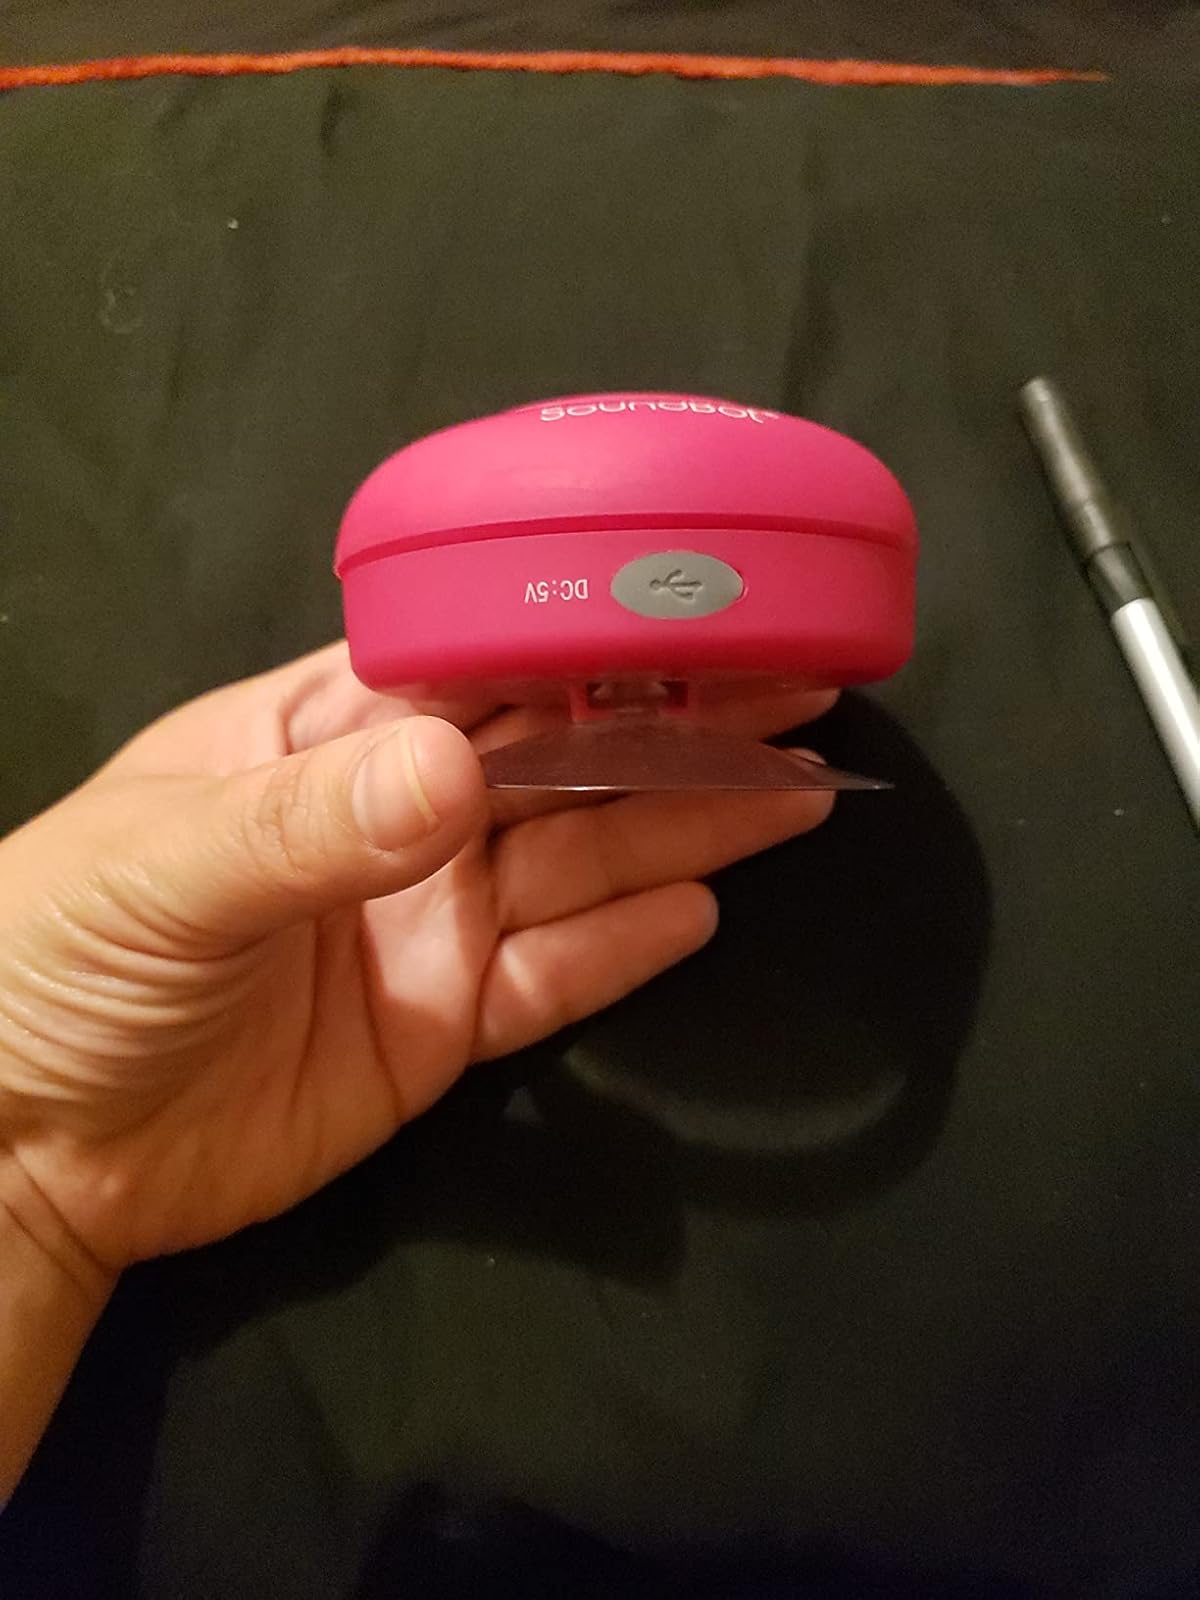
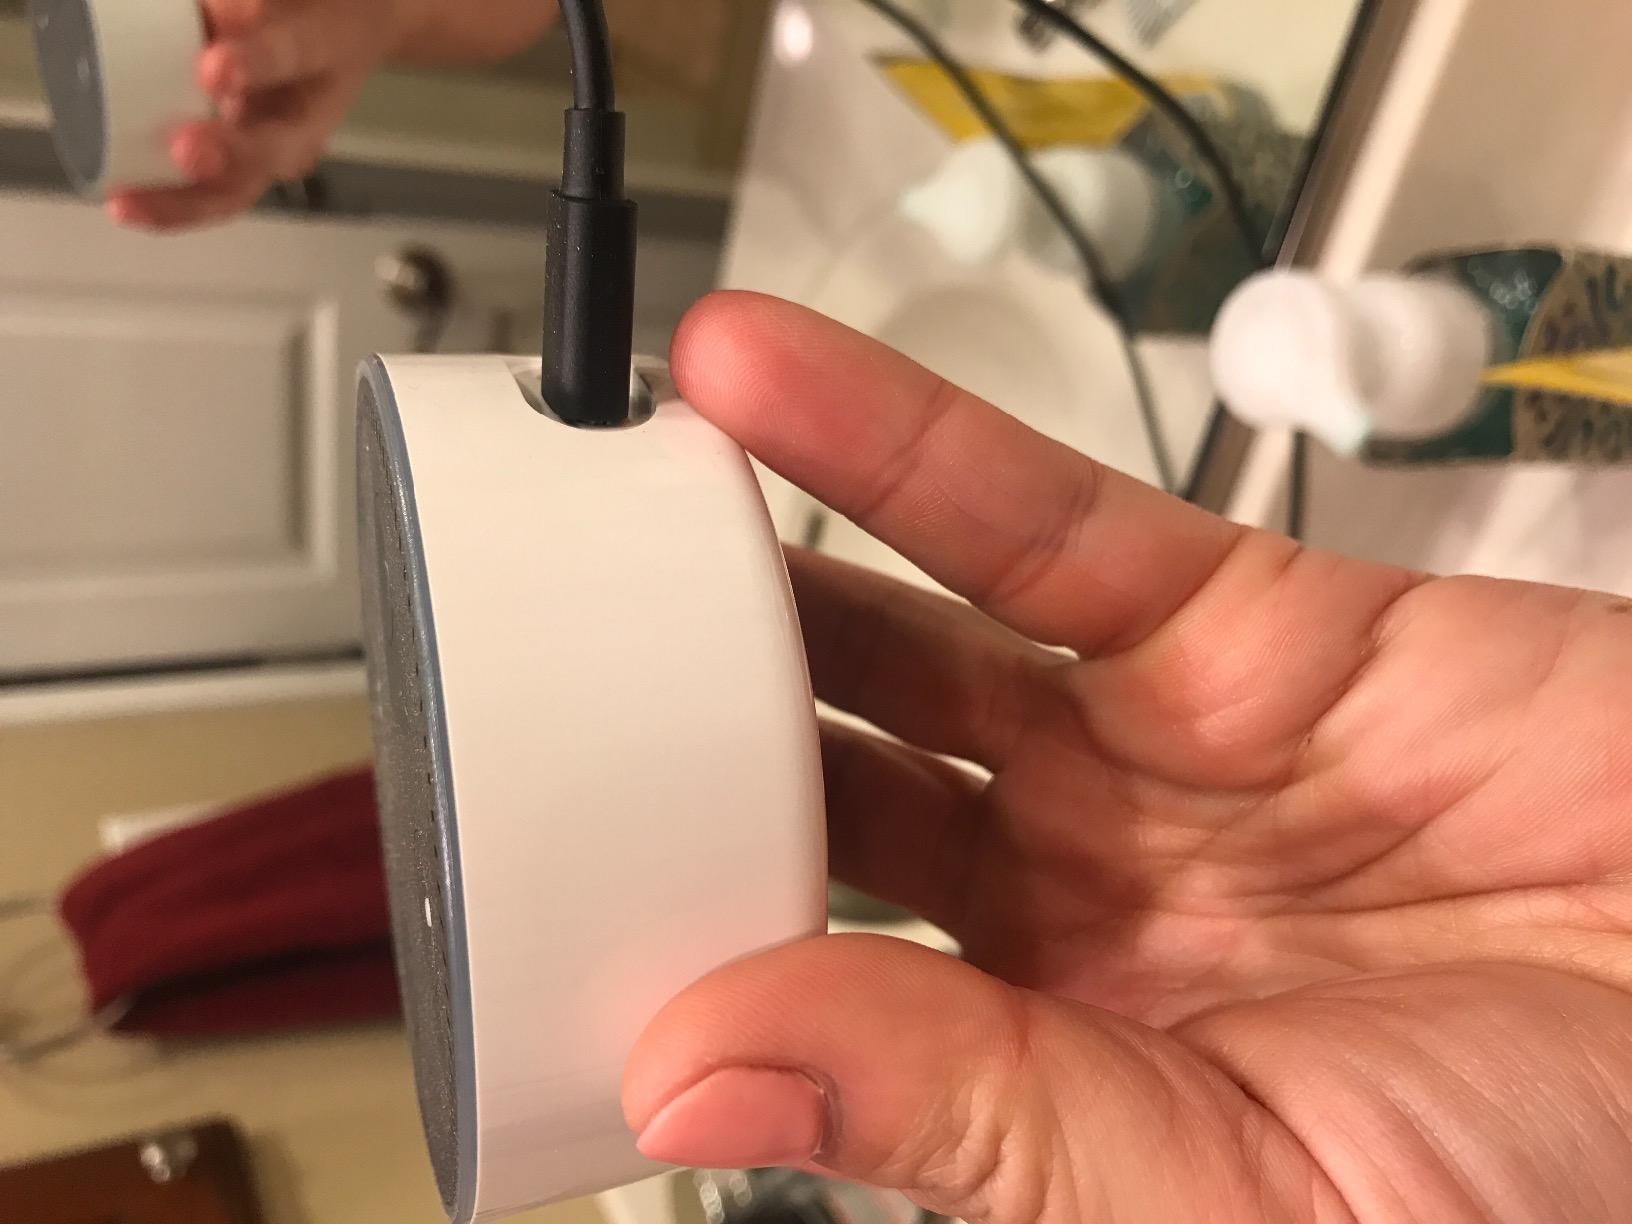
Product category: speaker
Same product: no